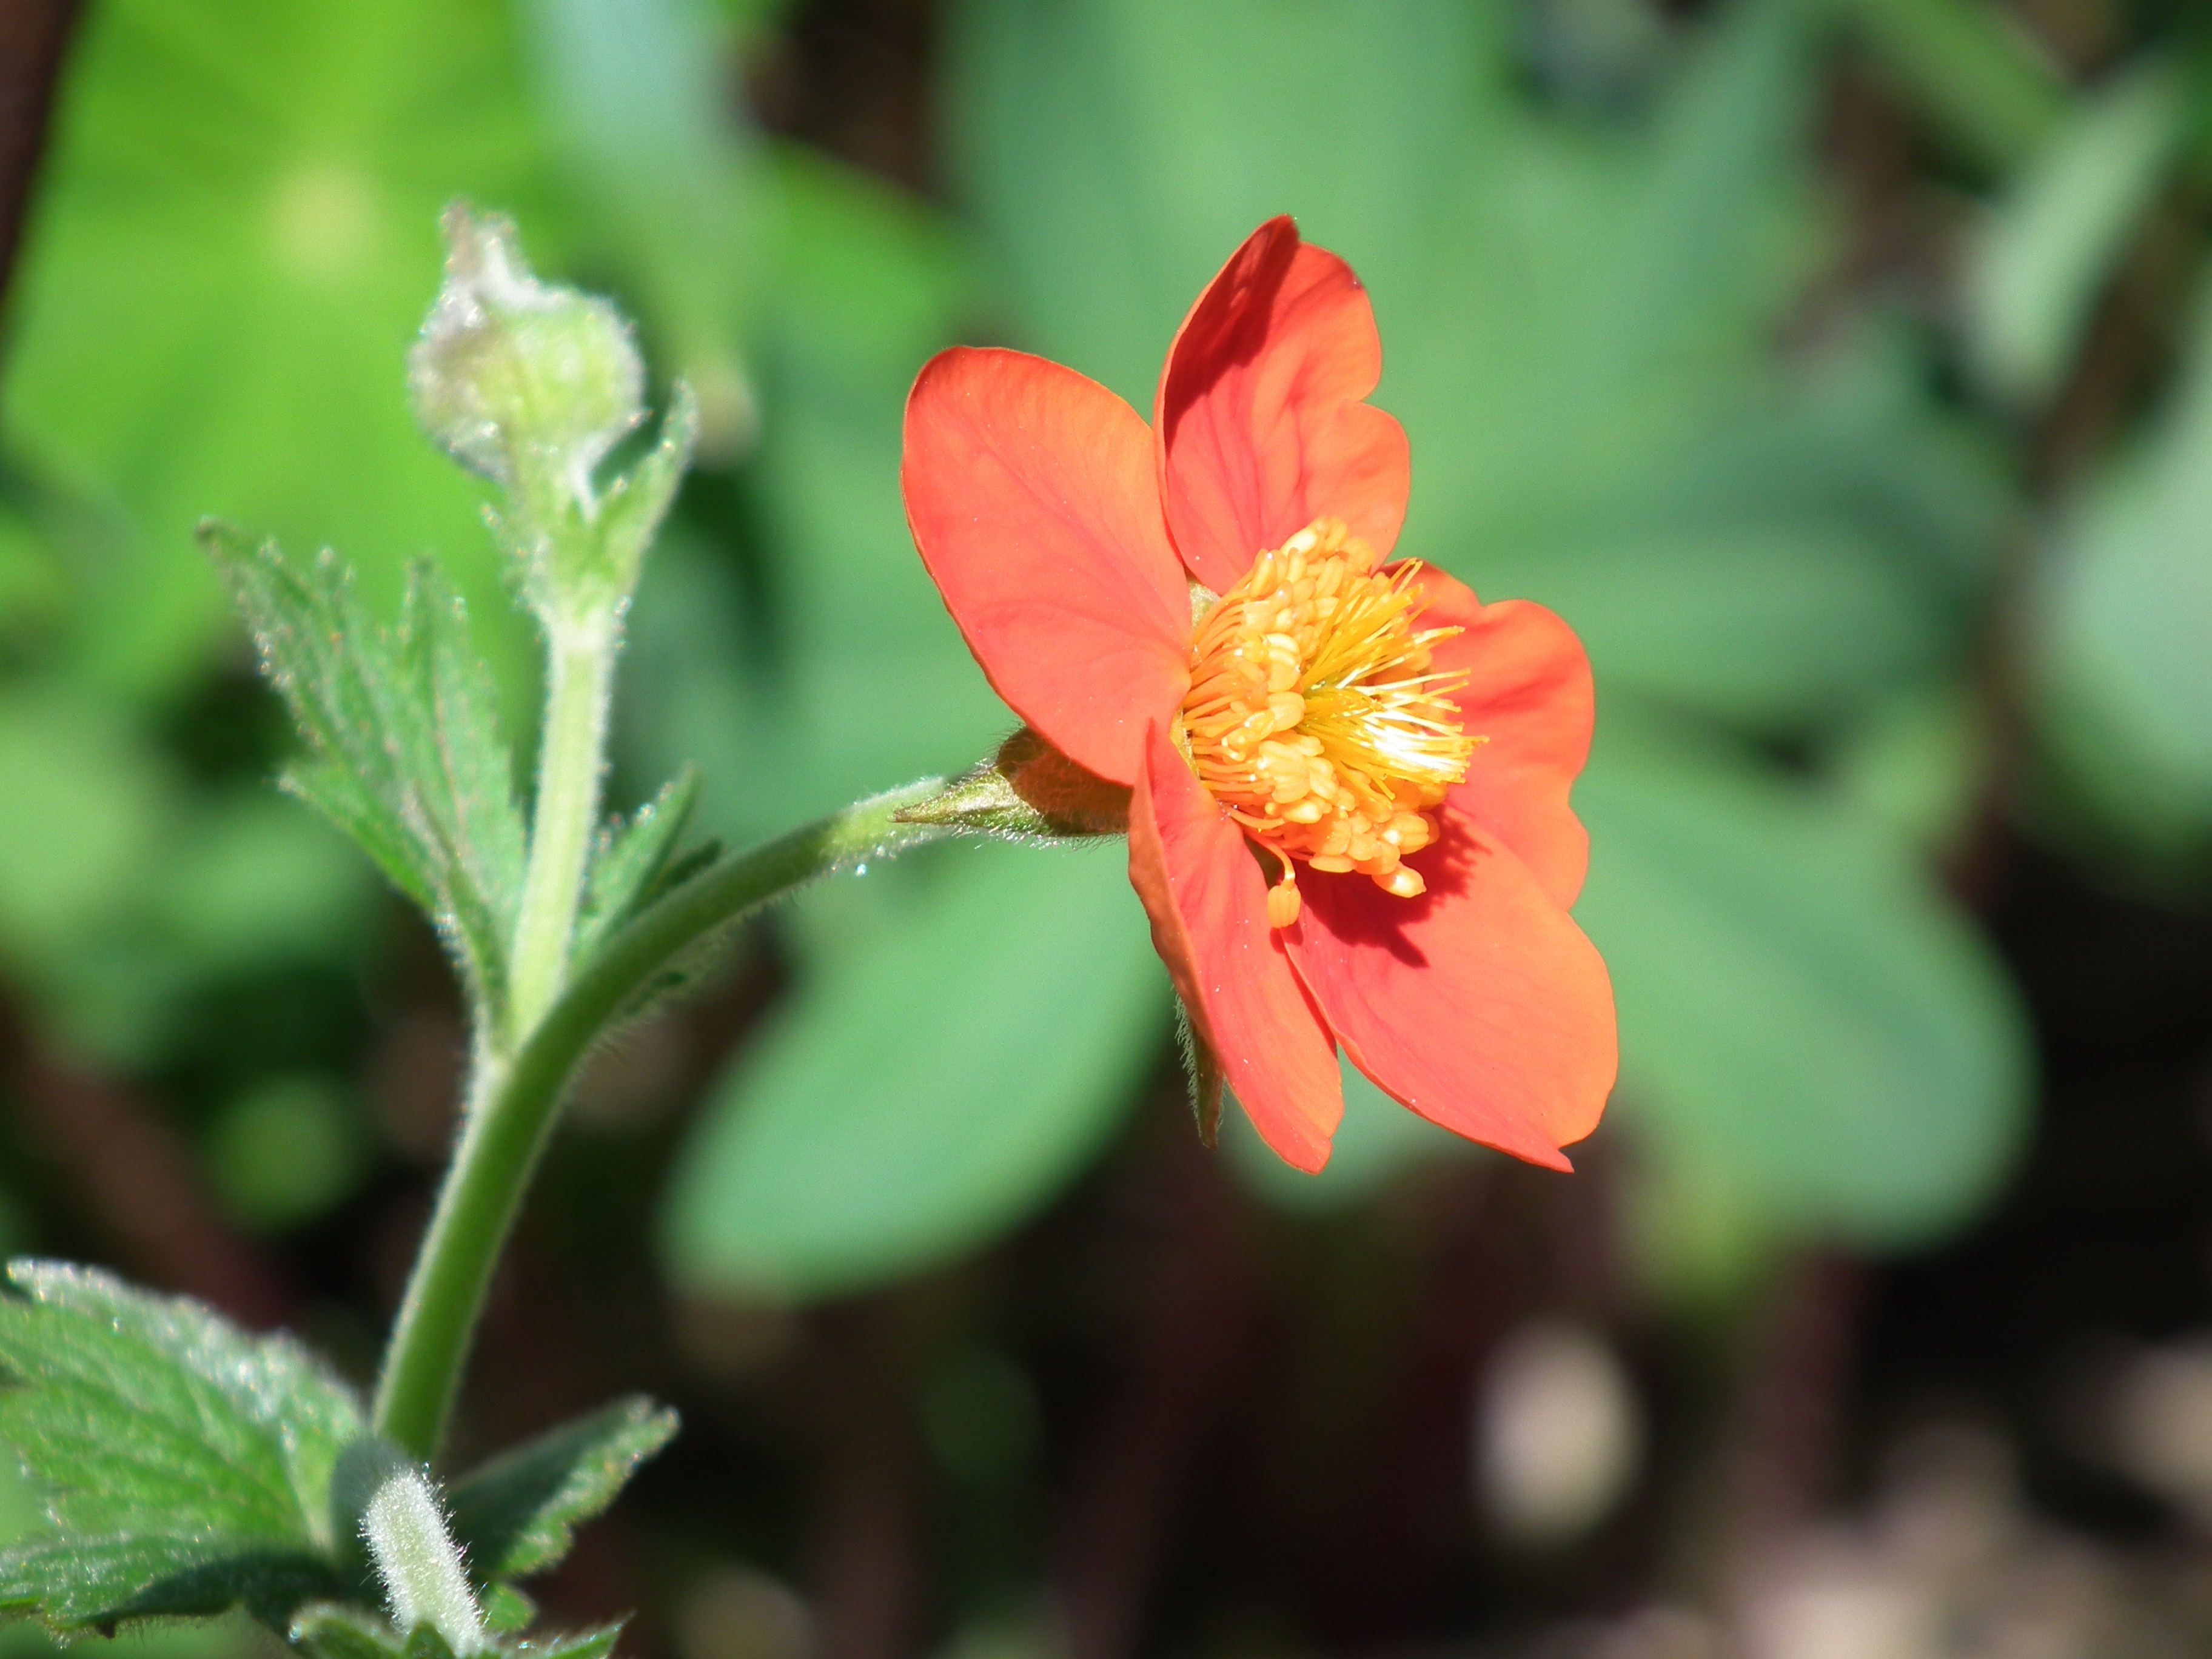
nature, blossom, plant, leaf, flower, petal, summer, orange, red, macro, botany, garden, flora, wildflower, flowers, flower bed, close up, lovely, decorative, bright, macro photography, ornamental plant, garden flower, beautiful flower, flowering plant, land plant